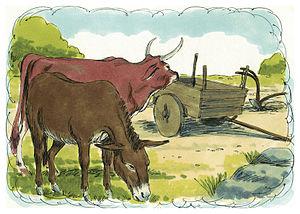
Illustration biblique du livre de la Deutéronome chapitre 6 עברית: 6 האיור המקראי של change me! פרק हिन्दी: {{{hi}}} अध्याय change me! की पुस्तक की बाइबिल चित्रण Bahasa Indonesia: Ilustrasi Alkitab dari Kitab Ulangan pasal 6 Italiano: Illustrazione biblica del libro della change me! Capitolo 6 日本語: change me!6章の本の聖書の実例 Jawa: Ilustrasi Alkitab saking Kitab Andharaning Torèt pasal 6 한국어: change me! 6 장 장부의 성경 그림 Bahasa Melayu: Ilustrasi Alkitab dari Kitab Ulangan pasal 6